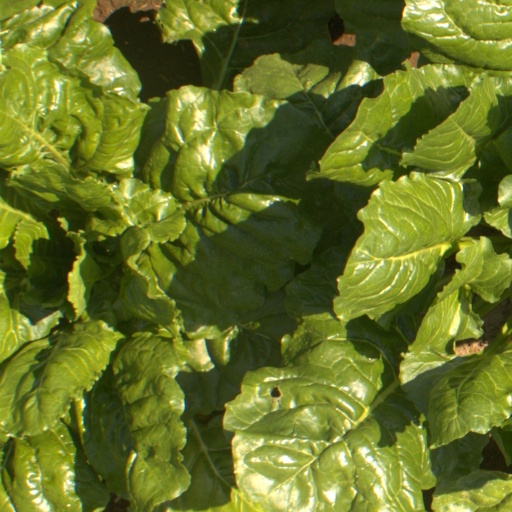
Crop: sugar beet